Istrian Italians

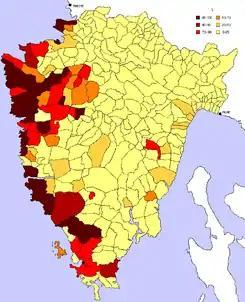
1910 census, percentages of the population who used Italian as the main language.

Although the incorporation into the Austrian Empire caused deep changes in the political assets of the region, it did not alter the social balance. Venetian-speaking Istrian Italians continued to dominate the region both culturally and economically. In the first half of the 19th century, the use of the Venetian language even extended to some areas of former Austrian Istria, like the town of Pazin / Pisino. The Austrian censuses detected a gradual but constant rise of Italian speakers both in numerical and proportional terms: in 1848, around a third of Istrians were Italian (Venetian or Istriot) speakers.